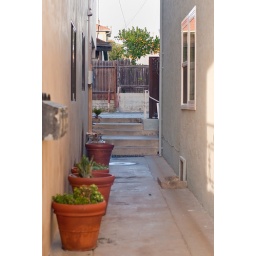
An orange tree is seen through an alley in Seal Beach, CA.